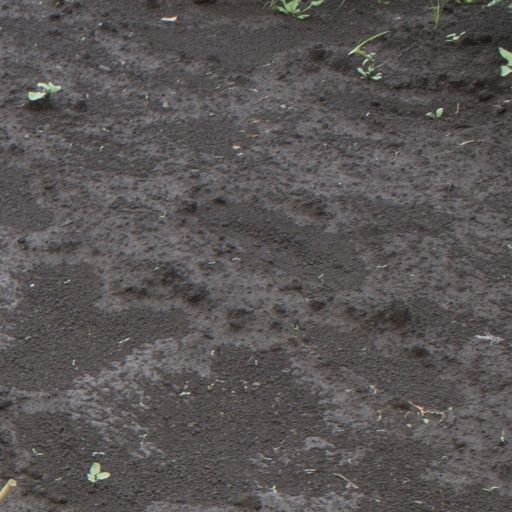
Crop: soybean